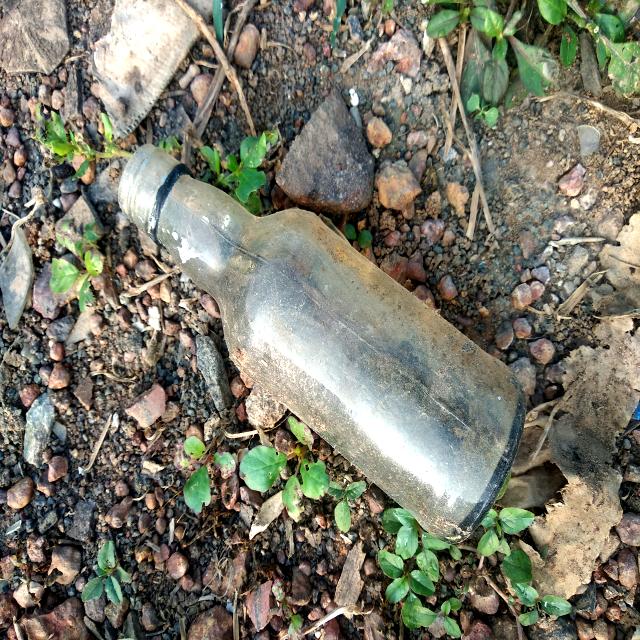
Label: Glass